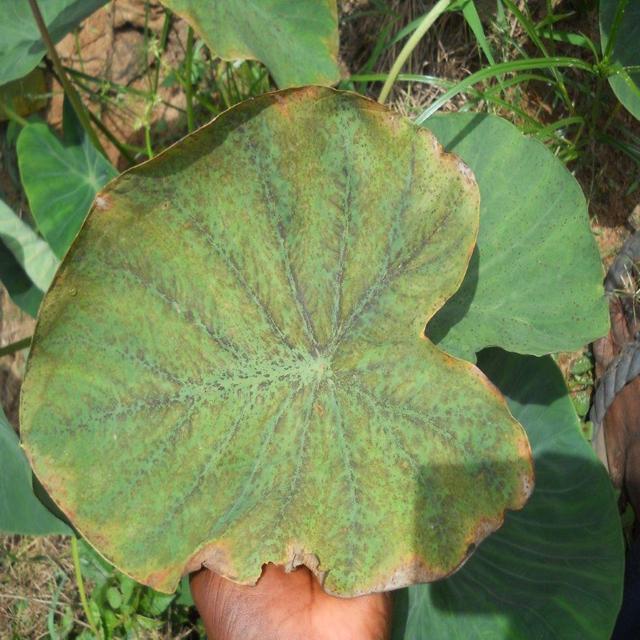
Label: Mid_Blight